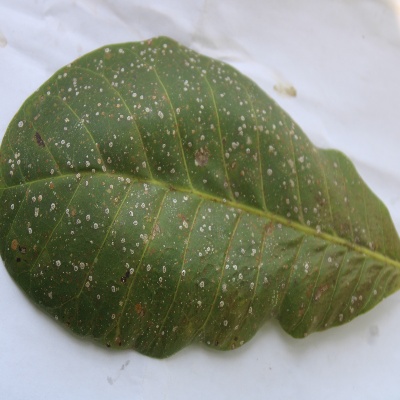
Crop: Cashew
Condition: red rust